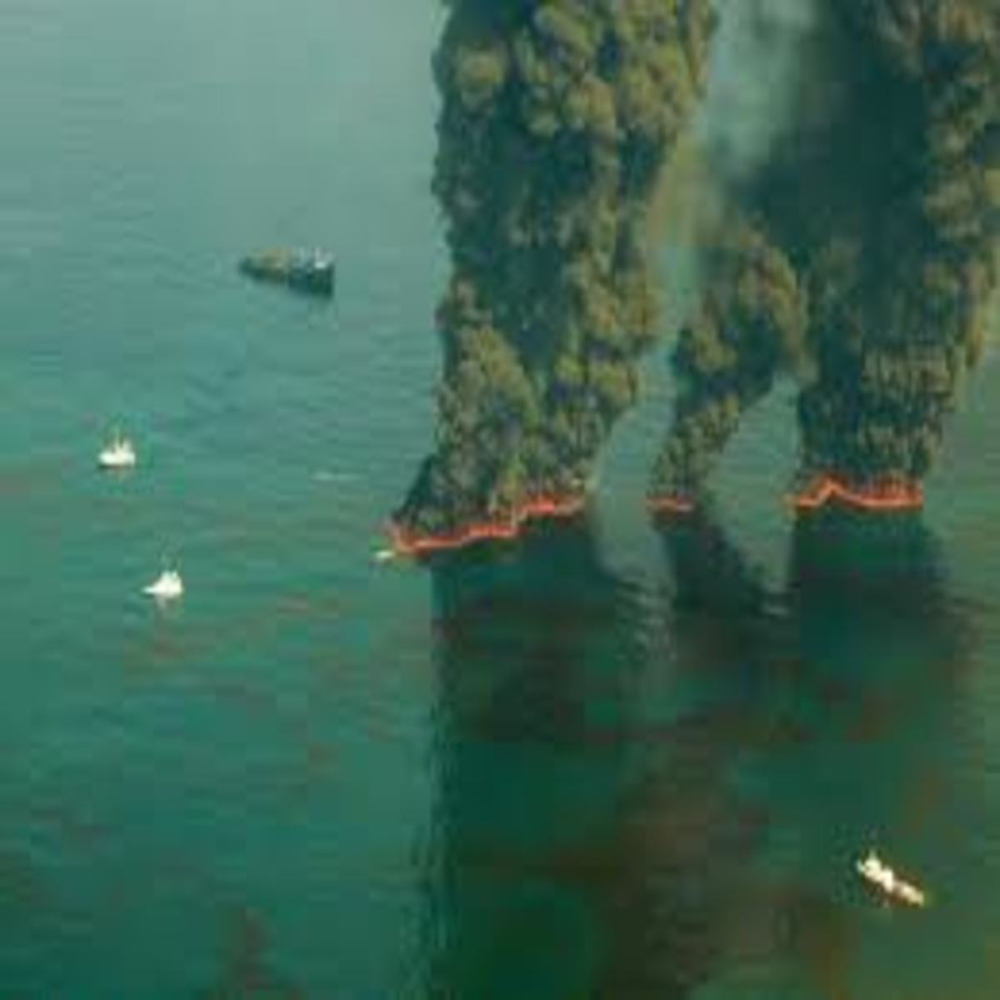
Body of water present: yes
Land polluted: no
Water polluted: yes
Pollution percentage: 60%